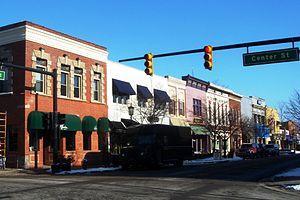
Scream 4, ou Frissons 4 au Québec, est un film d'horreur américain réalisé par Wes Craven, sorti en 2011. Il s'agit du quatrième volet de la franchise Scream.